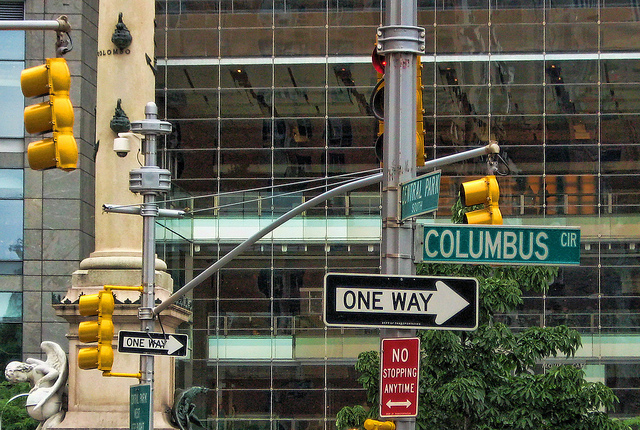
user: Given an image and a question. Answer the question in a short answer. Question: What city is this from? Short Answer:
assistant: columbus